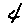
Label: 4